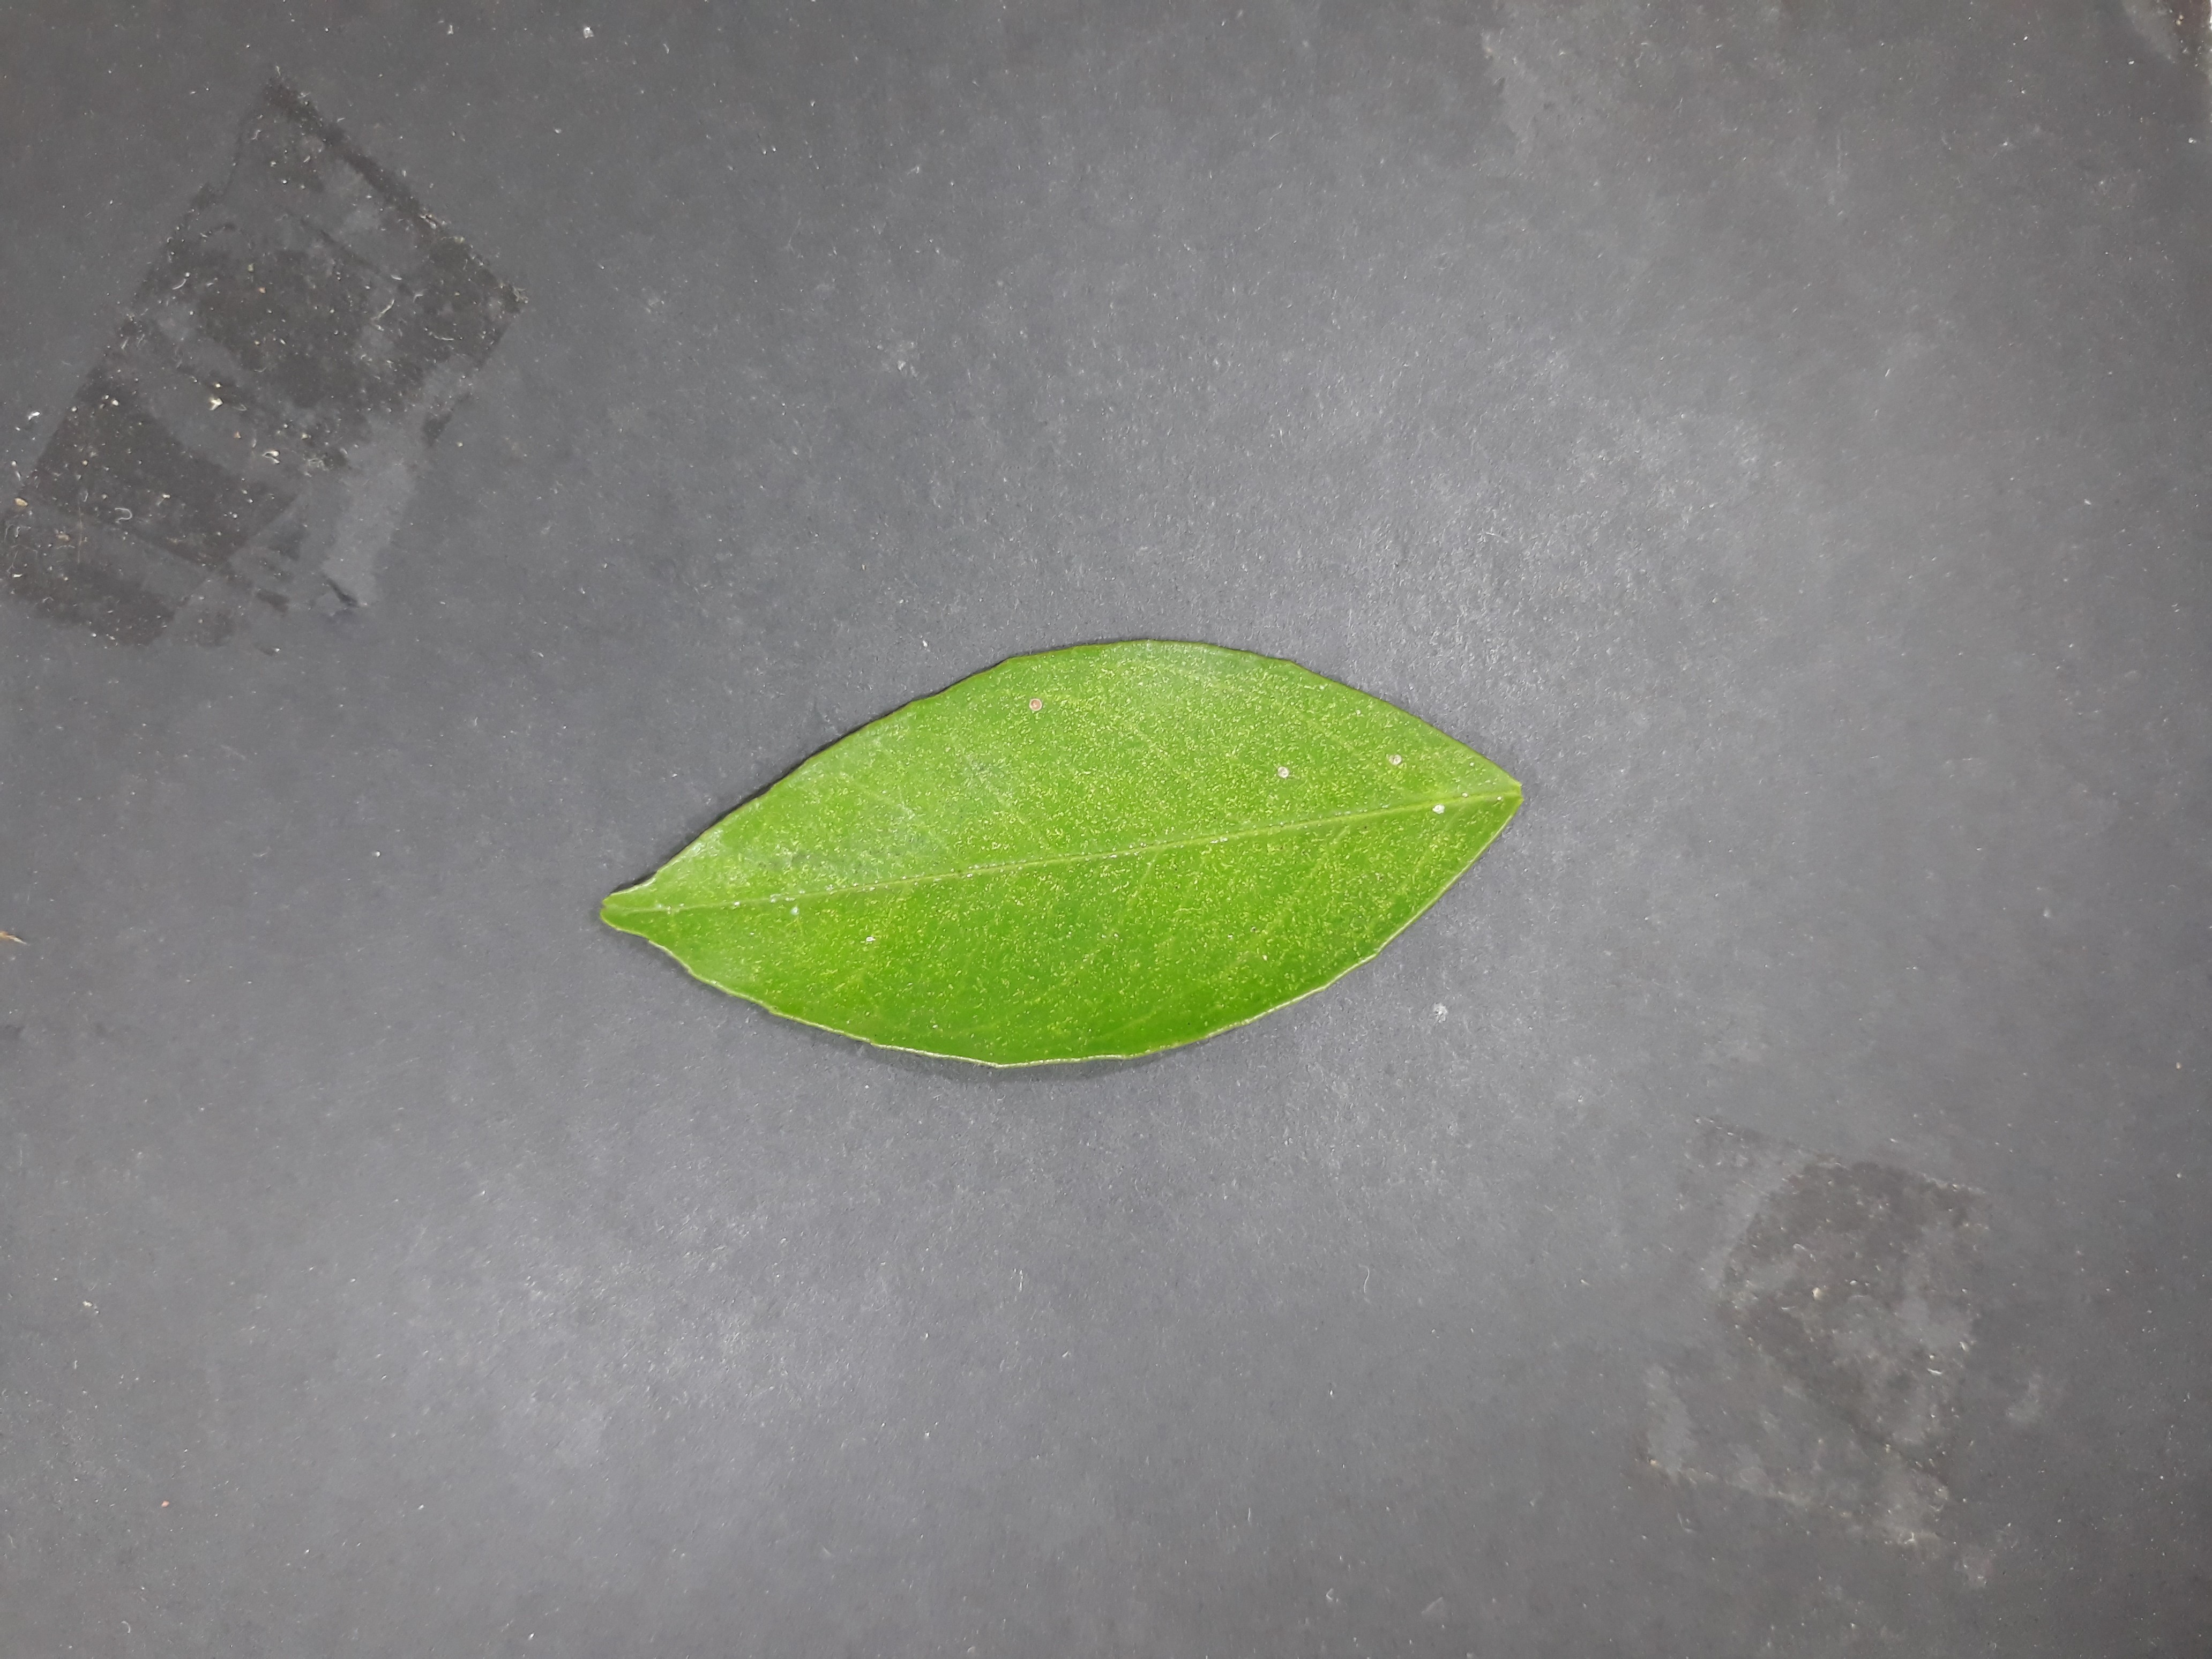
Label: Texas_mite